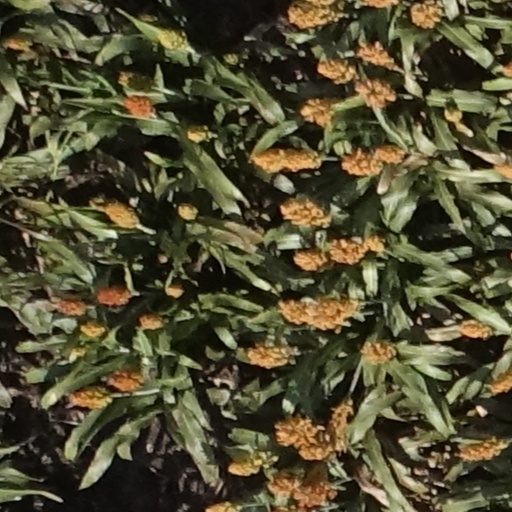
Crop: sorghum